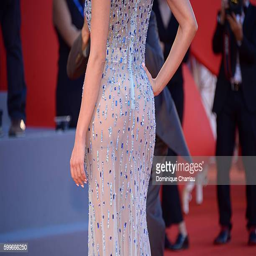
detail attends the premiere during festival at person